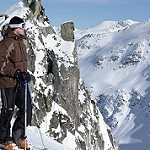
Label: glacier